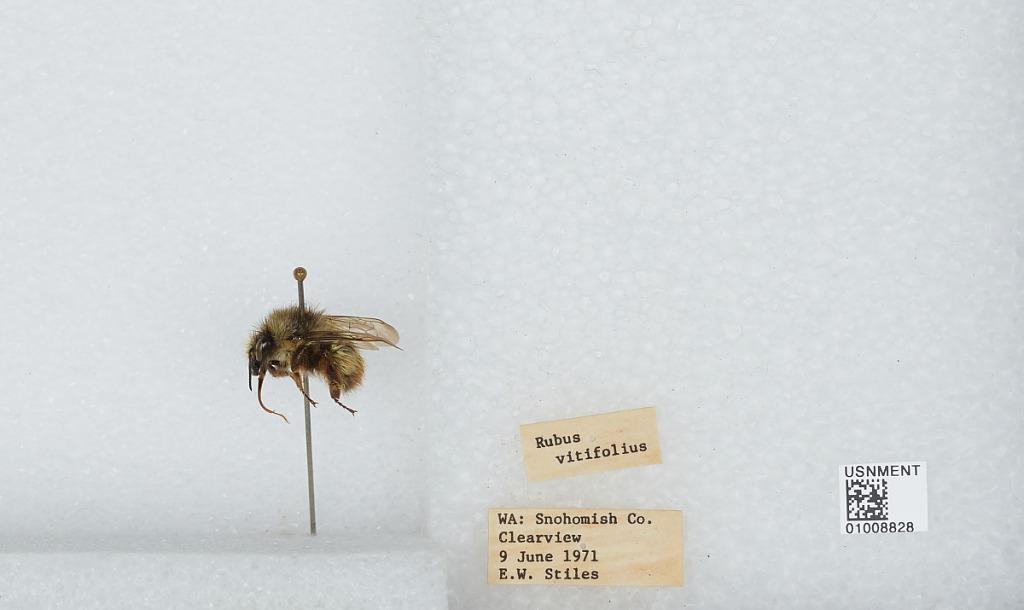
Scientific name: Bombus (Pyrobombus) flavifrons Cresson
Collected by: E. Stiles
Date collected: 1971-6-9
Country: United States
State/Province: Washington
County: Snohomish
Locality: Clearview
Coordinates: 47.8292, -122.145